Waverley (novel)

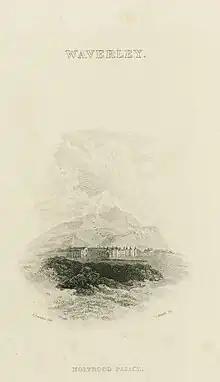
Steel engraving by C. Heath after a drawing by P. De Wint of a scene relating to Scott's novel Waverley. 1832. The University of Edinburgh Collections.

Ch. 2 Waverley Honour.—A Retrospect: Edward Waverley's father Richard defects to the Whigs, which almost leads his older brother Sir Everard, a confirmed Tory and bachelor, to disinherit him and his family, but he has second thoughts and warms to Edward as a young boy.